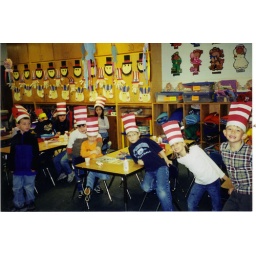
class of cat in the hat